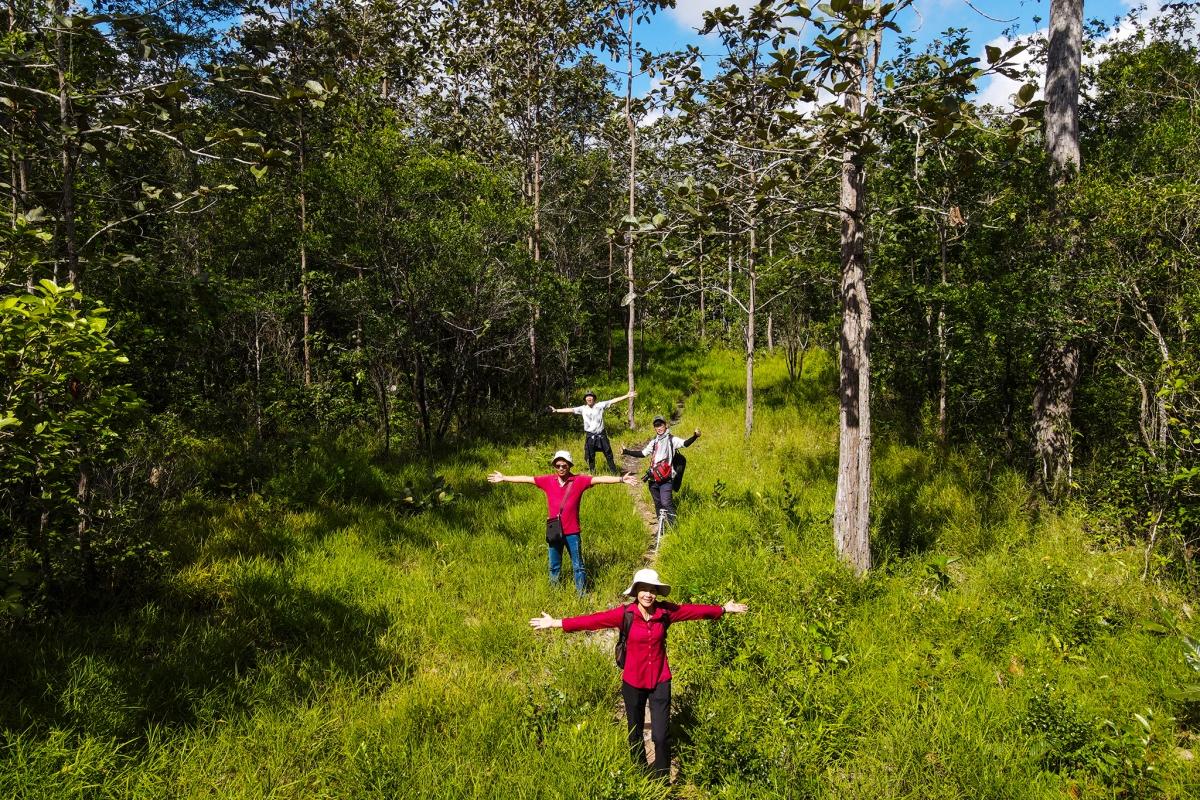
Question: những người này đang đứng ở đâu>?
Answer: trong một cánh rừng